Franklyn Ajaye

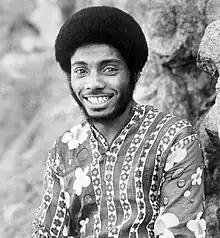
Ajaye in 1975

Franklyn Ajaye (born May 13, 1949) is an American stand-up comedian, actor, and writer. He released a series of comedy albums starting in 1973 and has acted in film and television shows from the 1970s through the present, including as a primary character in the 1976 ensemble comedy "Car Wash" and a supporting role in Sam Peckinpah's "Convoy" (1978).